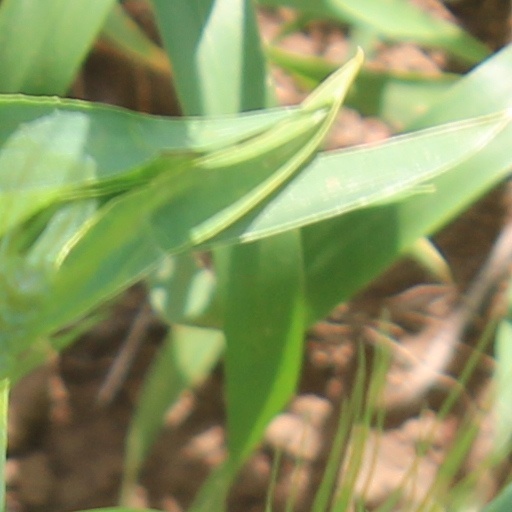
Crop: wheat